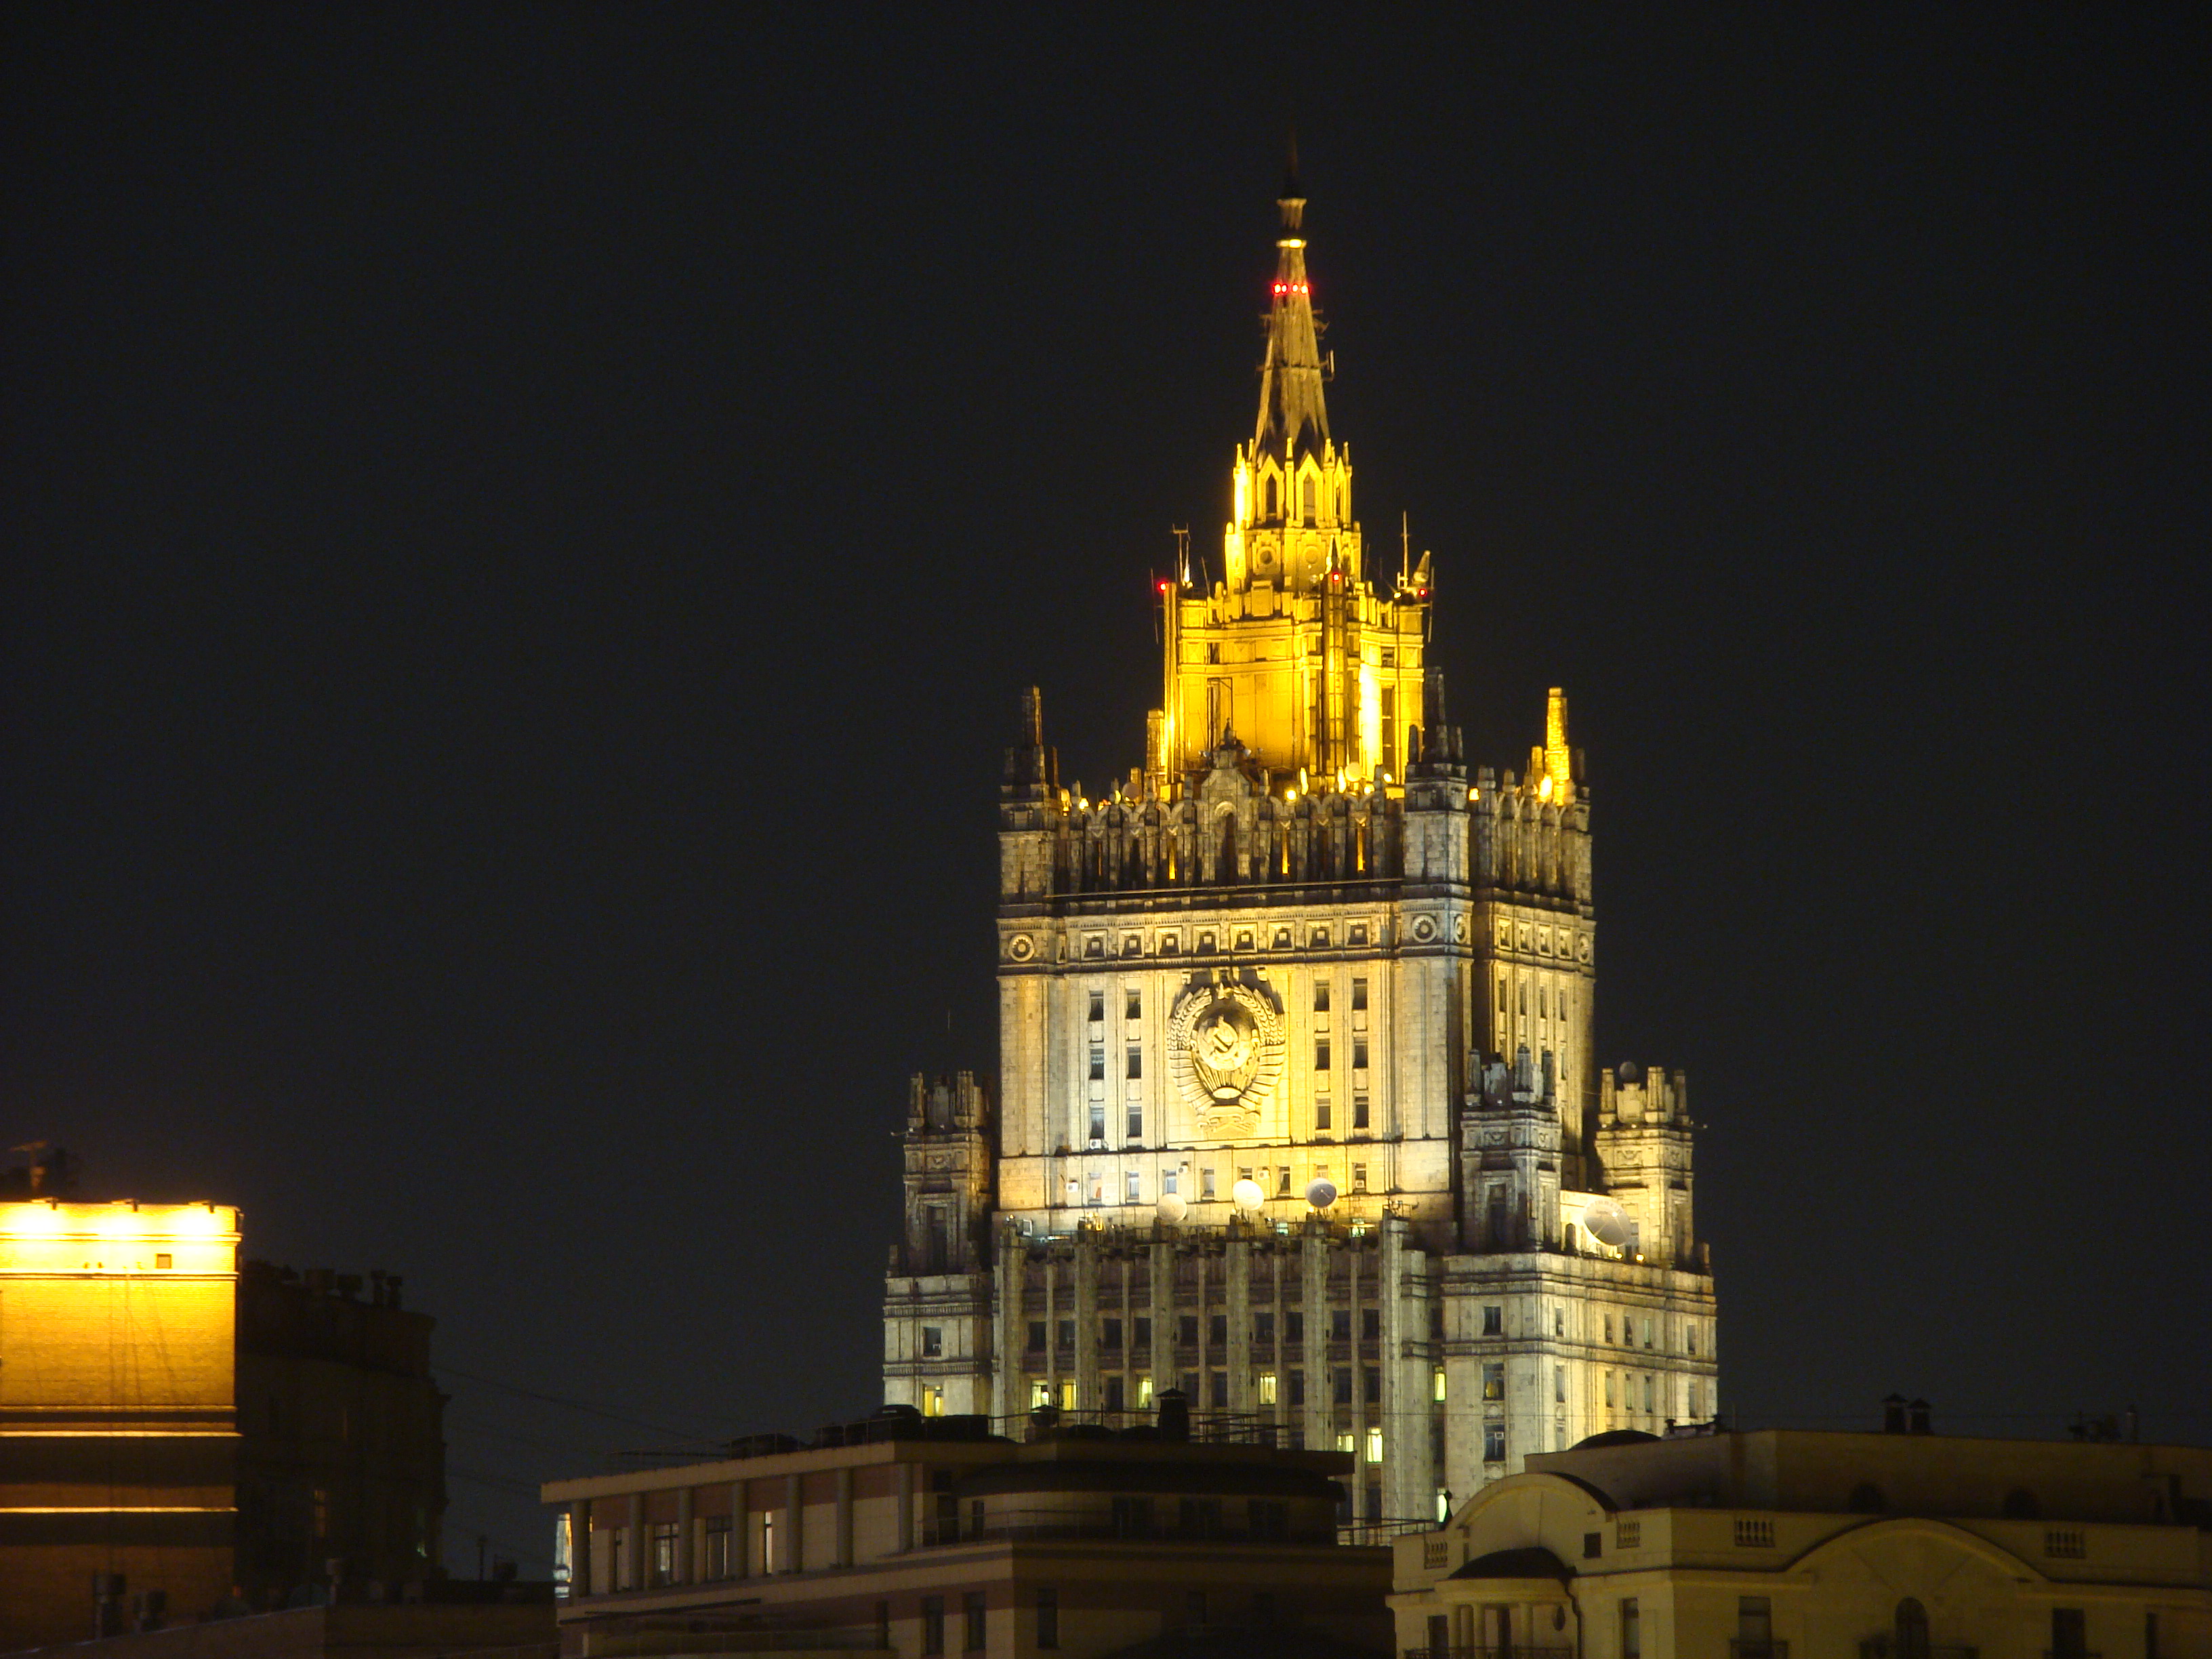
night, building, city, cityscape, evening, tower, landmark, cathedral, place of worship, clock tower, spire, sony, moscow, russia, cityscapes, moskau, metropolis, dsc, h9, dsch9